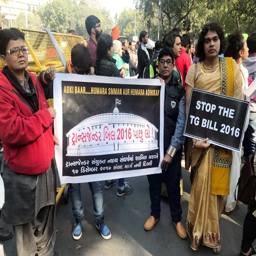
statement by organisation on person